Hydrogen isotope biogeochemistry

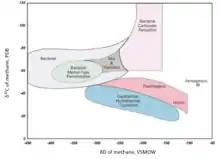
This is the δD-δ13C diagram that is well known for categorizing and identifying methane isotopes based on carbon isotopes and hydrogen isotopes. Redrawn from Whiticar, 1999

Recent advances in analytical chemistry have enabled high-precision measurements of multiply substituted (or 'clumped') isotopologues like CHH. This is a novel tool for studying methane formation. This proxy is based on the abundance of clumped isotopologues of methane, which should be enriched compared to the stochastic distribution at thermodynamic equilibrium because the reduced zero-point energy for heavy-heavy isotope bonding is more than twice the reduced zero-point energy of heavy-light isotope bonding. The extent of enrichment decreases with increasing temperature, as higher entropy tends to randomize isotope distribution. Stolper et al. established this temperature calibration using laboratory equilibrated methane and field methane from known formation temperature, and applied this to several gas reservoirs to study natural gas formation and mixing. Wang et al. also reported strong non-equilibrium isotope effect in methane clumped isotopes from lab-cultured methanogens and field samples. These methane samples have relatively low abundance of clumped isotopologues, sometimes even lower than the stochastic distribution. This indicates that there are irreversible steps in enzymatic reactions during methanogenesis that fractionation against clumped isotopologues to create the depleted signal. Isotope clumping in methane has proven a robust proxy, and scientists are now moving towards higher-order alkane molecules like ethane for further work.